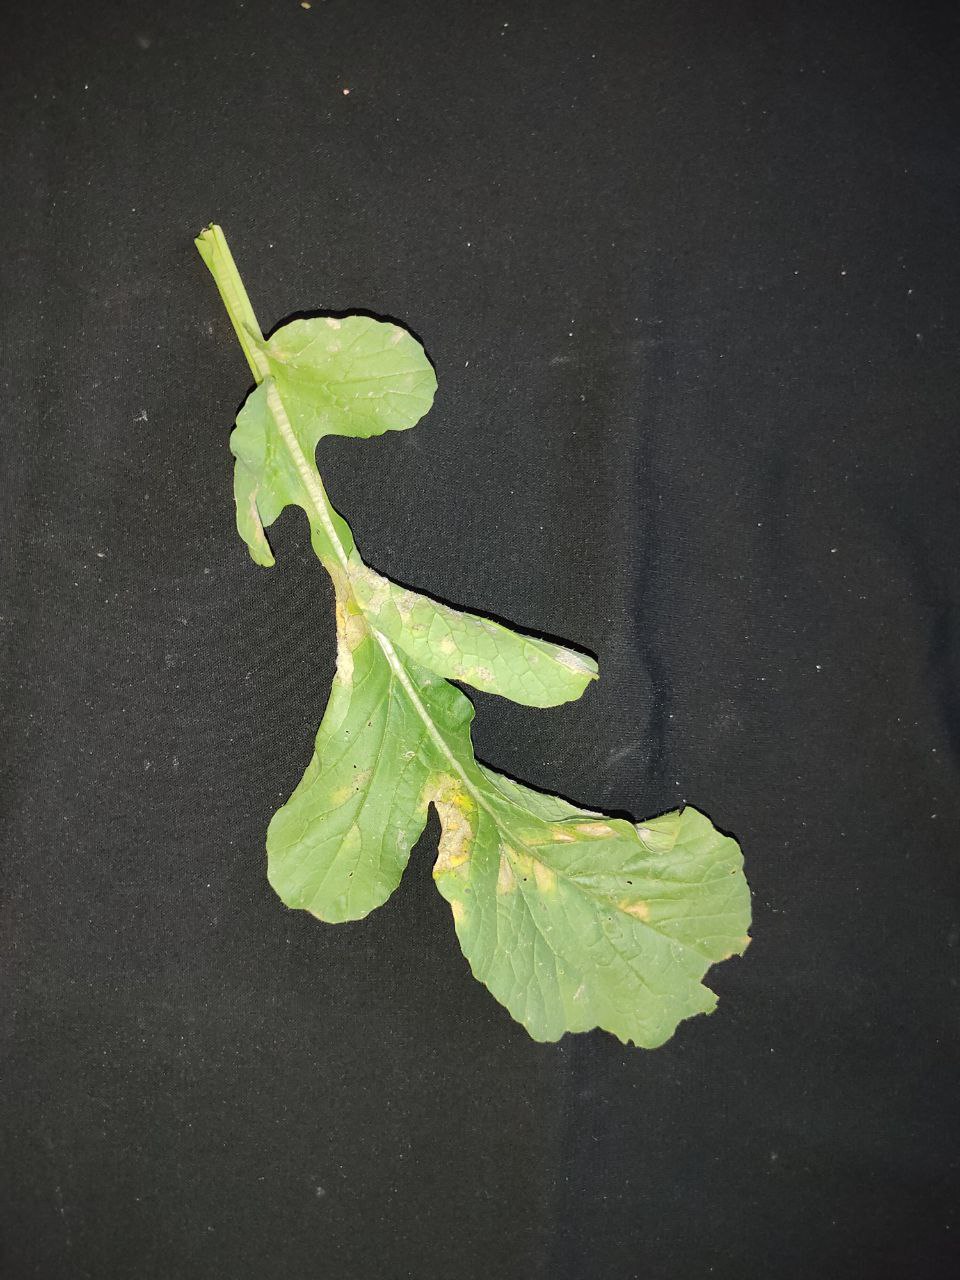
Label: Mosaic virus